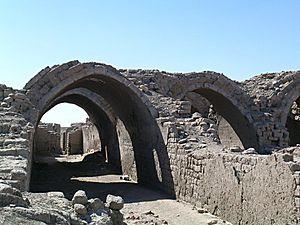
L’arc est l'élément d'ossature de directrice courbe ou polygonale, qui enjambe l'espace ouvert entre deux piliers ou murs en transmettant toute la charge qu'il supporte aux appuis, moyennant une force oblique dénommée « poussée ».